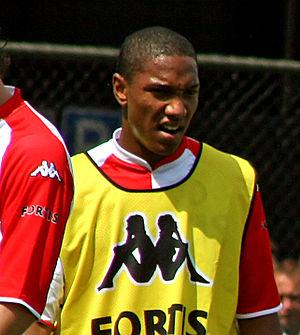
Jonathan de Guzmán, né le 13 septembre 1987 à Scarborough au Canada, est un footballeur international néerlandais originaire de Jamaïque par sa mère et des Philippines par son père. Il évolue en tant que milieu offensif.